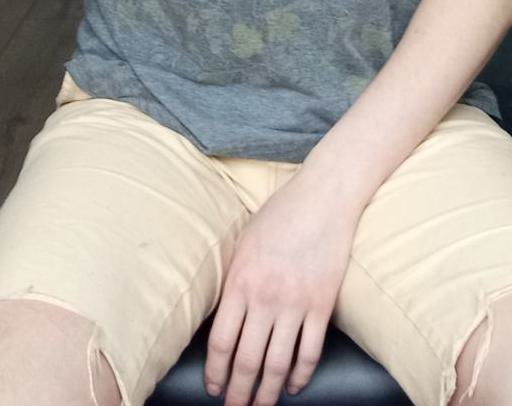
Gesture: no_gesture